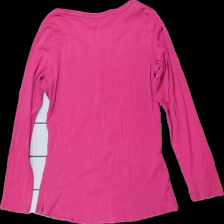
View: back
Type: Top
Category: Ladies
Brand: Hamton Republic (Kappahl)
Colors: Pink
Material: 100% cotton
Cut: Regular
Size: M
Season: All
Damage location: middle right
Damage 2 location: top right
Price range: <50
Recommended usage: Export
Description: rosa långärmad tröja, saknas en knapp
Comment: en knapp saknas